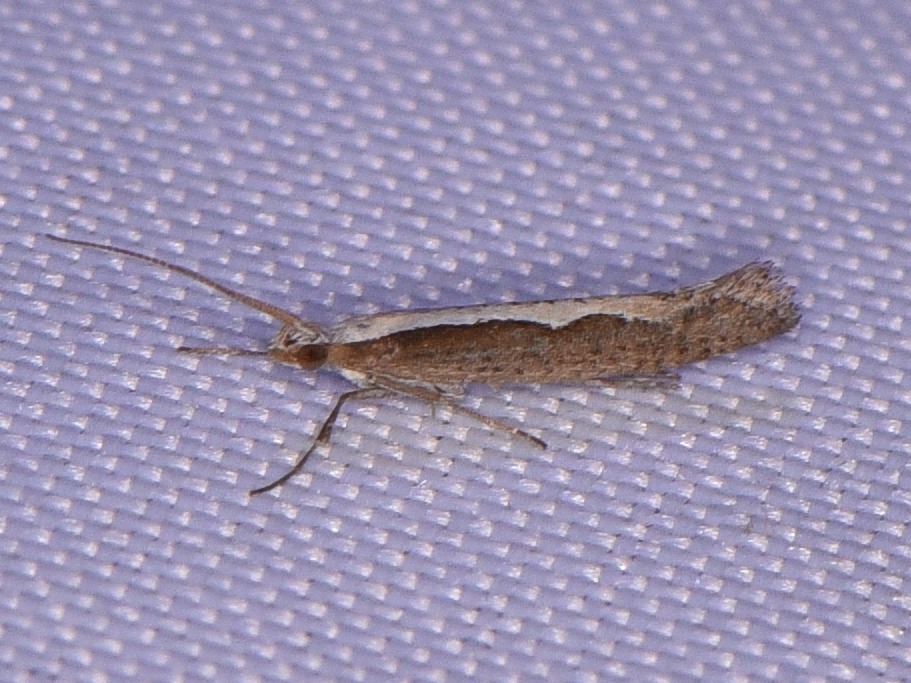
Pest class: diamondback_moth